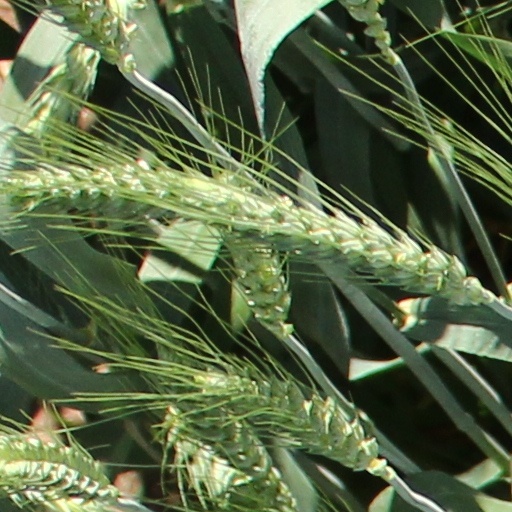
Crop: wheat